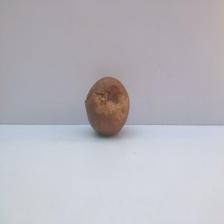
Size: Spoiled